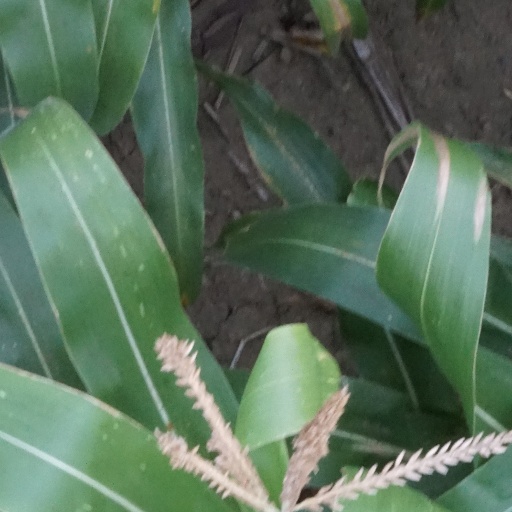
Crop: maize; corn